Windham, New Hampshire

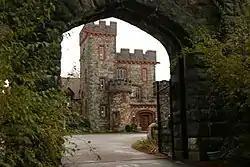
Searles Castle

Historic landmarks in Windham include the Searles School and Chapel, Searles Castle, the town center, and the Armstrong Memorial Building. Searles Castle is one of Windham's most prominent landmarks. Edward Francis Searles, an interior decorator and antique collector, built the castle. The architect, Henry Vaughn, modeled the castle's architecture after the style of the Stanton Harcourt Manor in Oxfordshire, England. The building was completed in 1915 at a cost of over $1,250,000. The castle contains over 20 rooms and is available to the public to be rented out for functions and events. In July 1909, Mr. Searles erected a commemorative plaque honoring Governor Dinsmoor "a few rods" from his birthplace on Jenny's Hill, which stands today as a designated historic landmark.